Jean de Vivonne

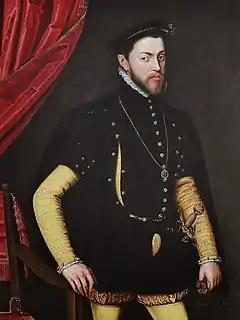
Philip II, the king of Spain

In early 1572 he was sent to Spain for the purpose of congratulating the Spanish king Philip II on the birth of his son Fernando. He arrived in the country on 23 February 1572. Philip received him four days later and he made a good impression on the monarch. He was presented to Philip by the current French ambassador to Spain, the baron de Fourquevaux and it was agreed that Saint-Gouard would succeed him in the difficult post. Saint-Gouard was provided with several specific instructions beyond the maintenance of peace and defence of French royal policy. He was to investigate Spanish preparations for war and angrily protest against the build up of forces by the duque de Alba (duke of Alba) on the French border in Vlaaderen.